Shree Harikul Model Higher Secondary School

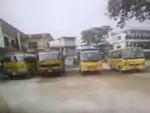
Buses at Shree harikul which carry Students

Shree Harikul has classes from Nursery to Grade 12. The +2 focuses on management faculty and offers subjects such as hotel management, business studies, and computer science. As of 2023, there are approximately 1200 students enrolled in this school. There are eight school vehicles that carry students from different places. Shree Harikul also gives various school, as well as donor scholarships to more than 100 students every year. The school has 100 staff members including, teachers, drivers, and other workers. Teachers are highly qualified for their respective teaching levels. Shree Harikul also provides several educational-related facilities to students. The premises include a full-size basketball court, volleyball court, futsal ground, library, science lab, mathematics lab, and two fully equipped computer labs. It is an English-medium school in Nepal.